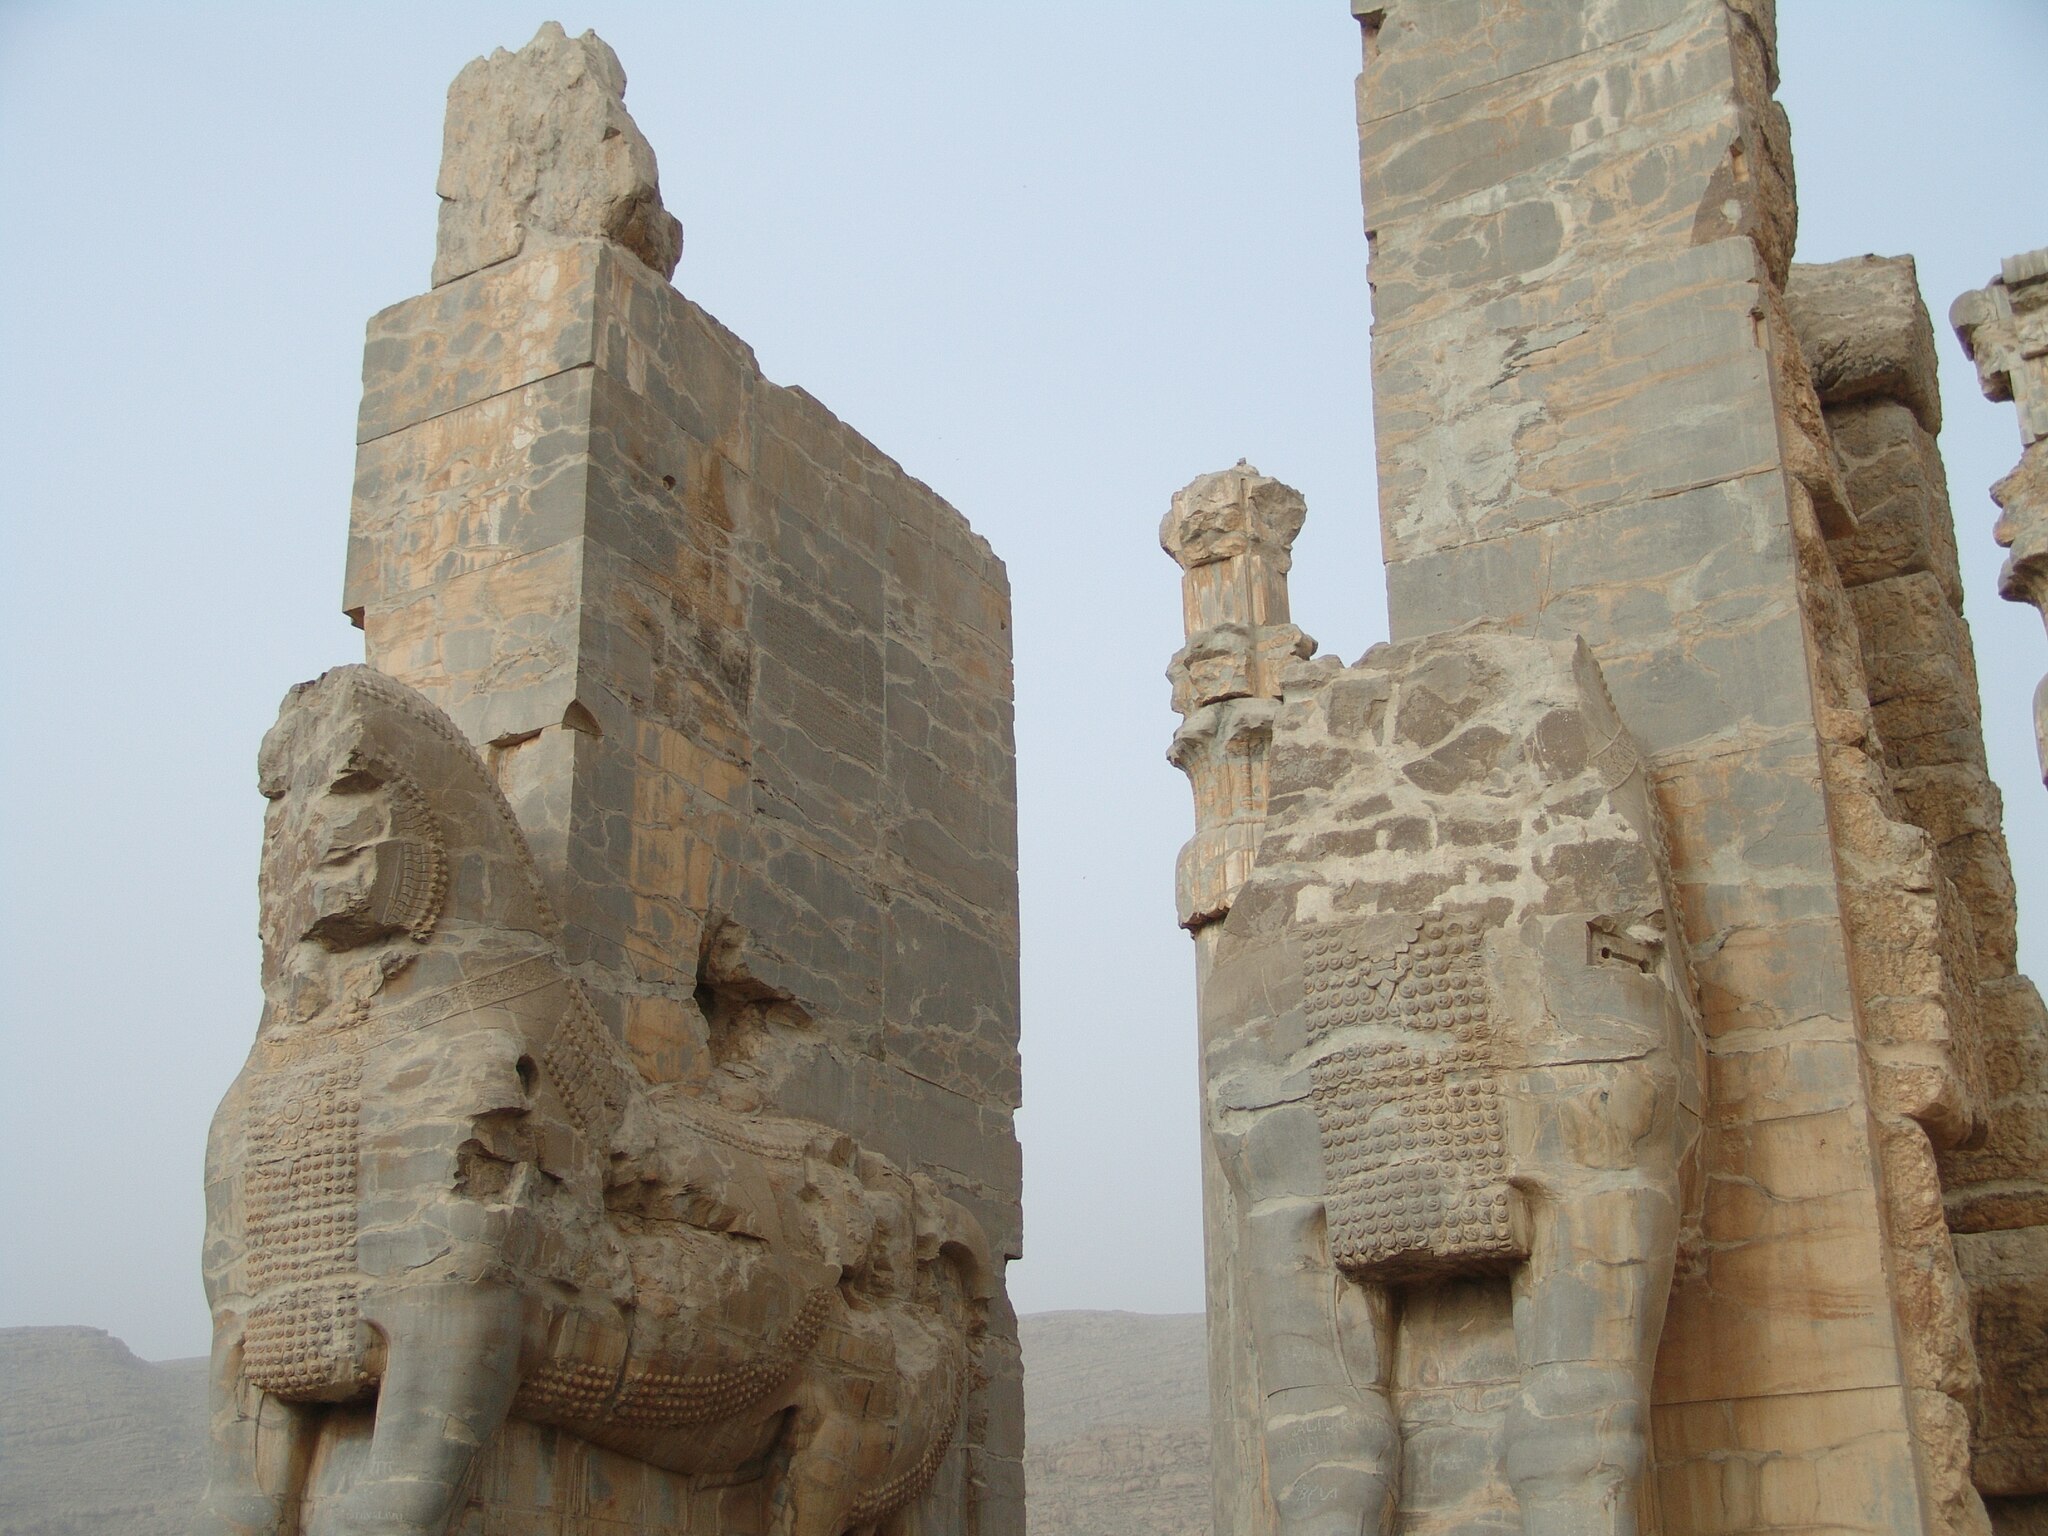
Title: Persepolis Darafsh 2 (6)
Description: Persepolis
Date: 2010-03-21 17:19:17
Categories: GFDL, Taken with Sony DSC-F828, Gate of All Nations, License migration redundant, Self-published work, Files with coordinates missing SDC location of creation, 2010 in Persepolis, Photos by Darafsh Kaviyani